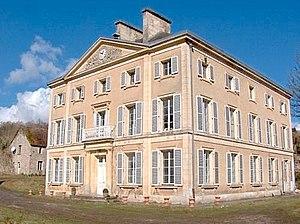
Le château de La Pommeraye est un château érigé au XIᵉ siècle à La Pommeraye dans le Calvados. Il a été largement remanié aux XVIIᵉ et XIXᵉ siècles.
Le tourisme dans le Calvados est l'un des moteurs de l'économie du département et de la Normandie.
La Suisse normande est une région naturelle de Normandie, à cheval sur le Calvados et l’Orne.